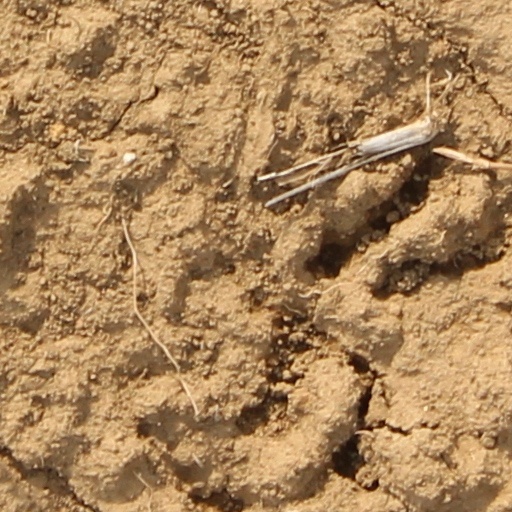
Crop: wheat